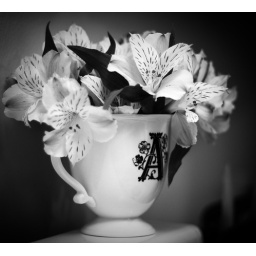
flowers in my cup